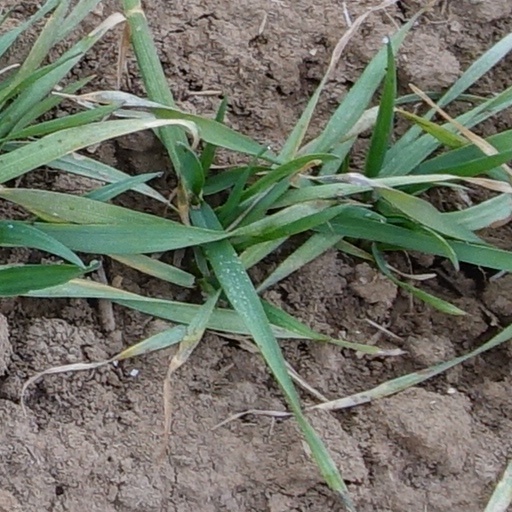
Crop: wheat